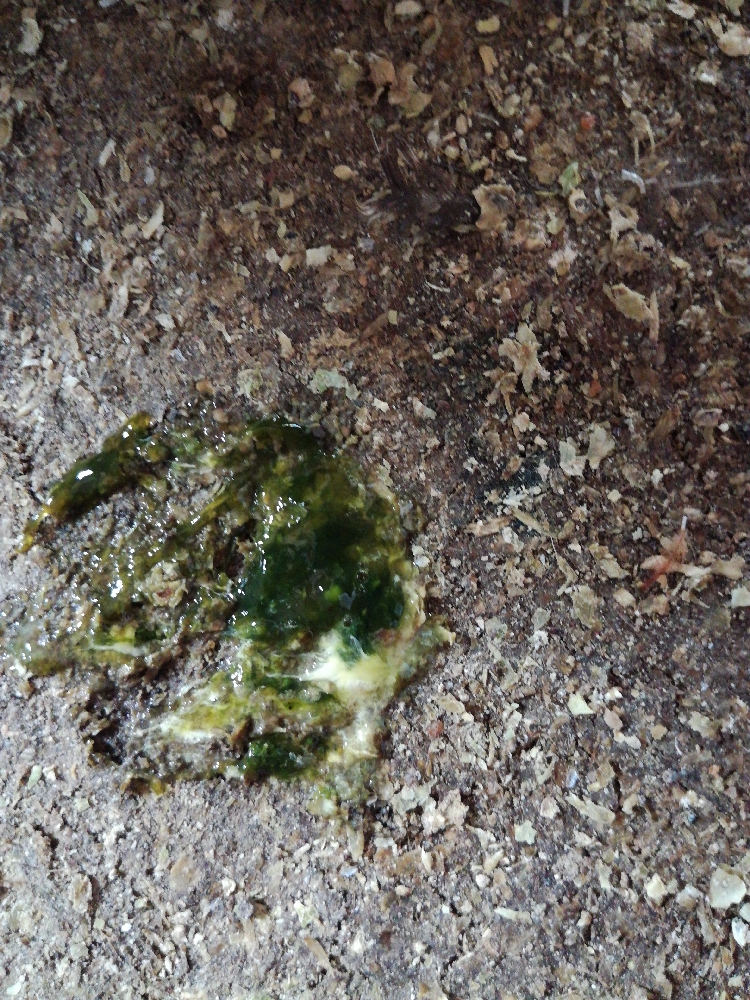
PCR-confirmed diagnosis: Newcastle disease